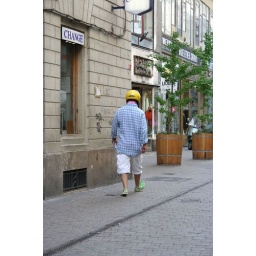
This guy was walking around with a bright yellow helmet and bright green sneakers with white clam digger pants